William I of Württemberg

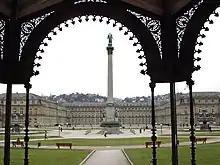
The Jubiläumssäule on the Schlossplatz in Stuttgart

One area of co-operation with Prussia was the Zollverein customs union. William signed a Bavaria–Württemberg Customs Union (BWCU) in 1828, with mixed results. In 1828–34 the BWCU signed commercial agreements and then became full members of the German Customs Union. Seen now as a precursor of German unity under Prussia in 1871, at the time it was hoped that stronger local economies would preserve the independence of the smaller states such as Württemberg.